Bus lanes in New York City

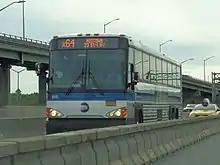
The combined bus and HOV lane on the Long Island Expressway near the Brooklyn–Queens Expressway

The first two bus-lane corridors implemented in New York City were installed on May 20, 1963. One set of bus lanes was placed on Victory Boulevard in Staten Island, at the approach to the Saint George Ferry Terminal. The other set was placed on Livingston Street in Downtown Brooklyn between Boerum Street and Flatbush Avenue. The same year, the city's first highway bus lane was installed on the Long Island Expressway in Long Island City, under the proposal of Traffic Commissioner Henry A. Barnes. The Brooklyn bus lane soon encountered frequent traffic slowdowns, leading officials to propose adding no-parking signs and more traffic agents to enforce the lane. Another bus lane was soon installed along Hillside Avenue in Queens, with the westbound bus lane extending to the subway station at 169th Street. In 1969, one of the most congested corridors, 42nd Street between Third Avenue and Eighth Avenue, received a rush-hour-only bus lane.